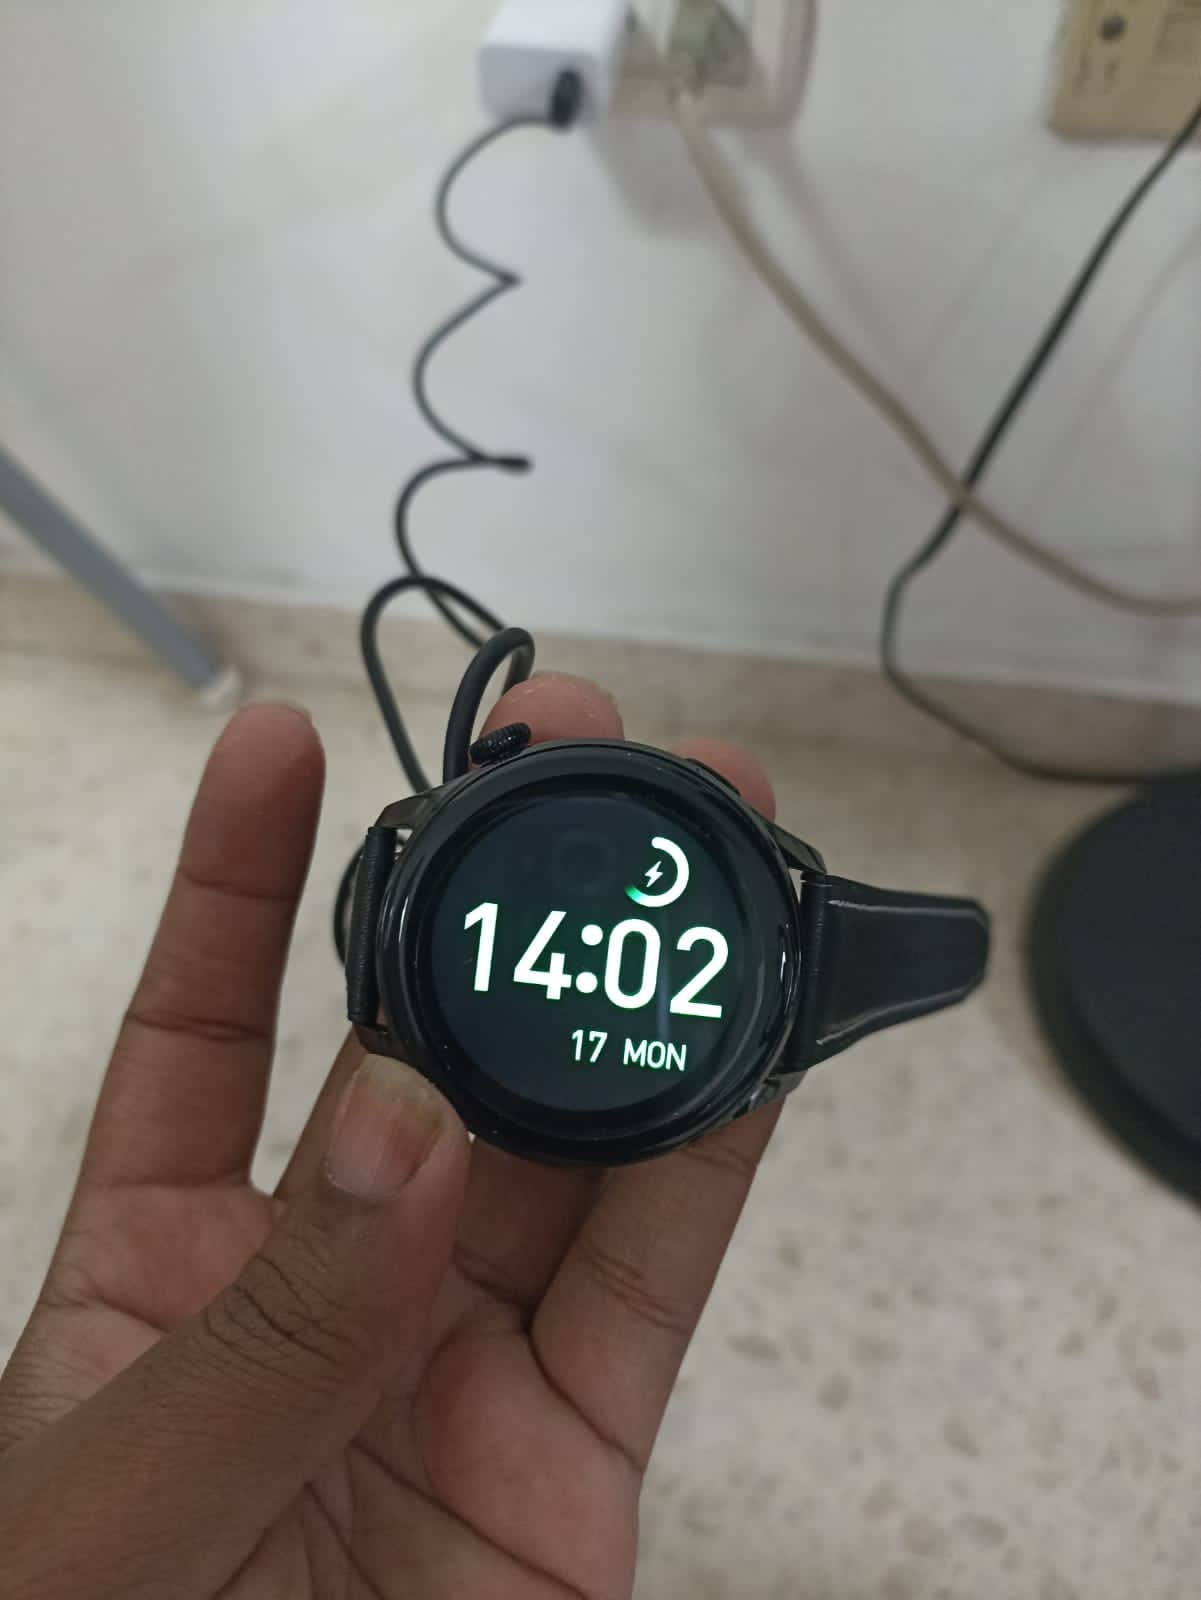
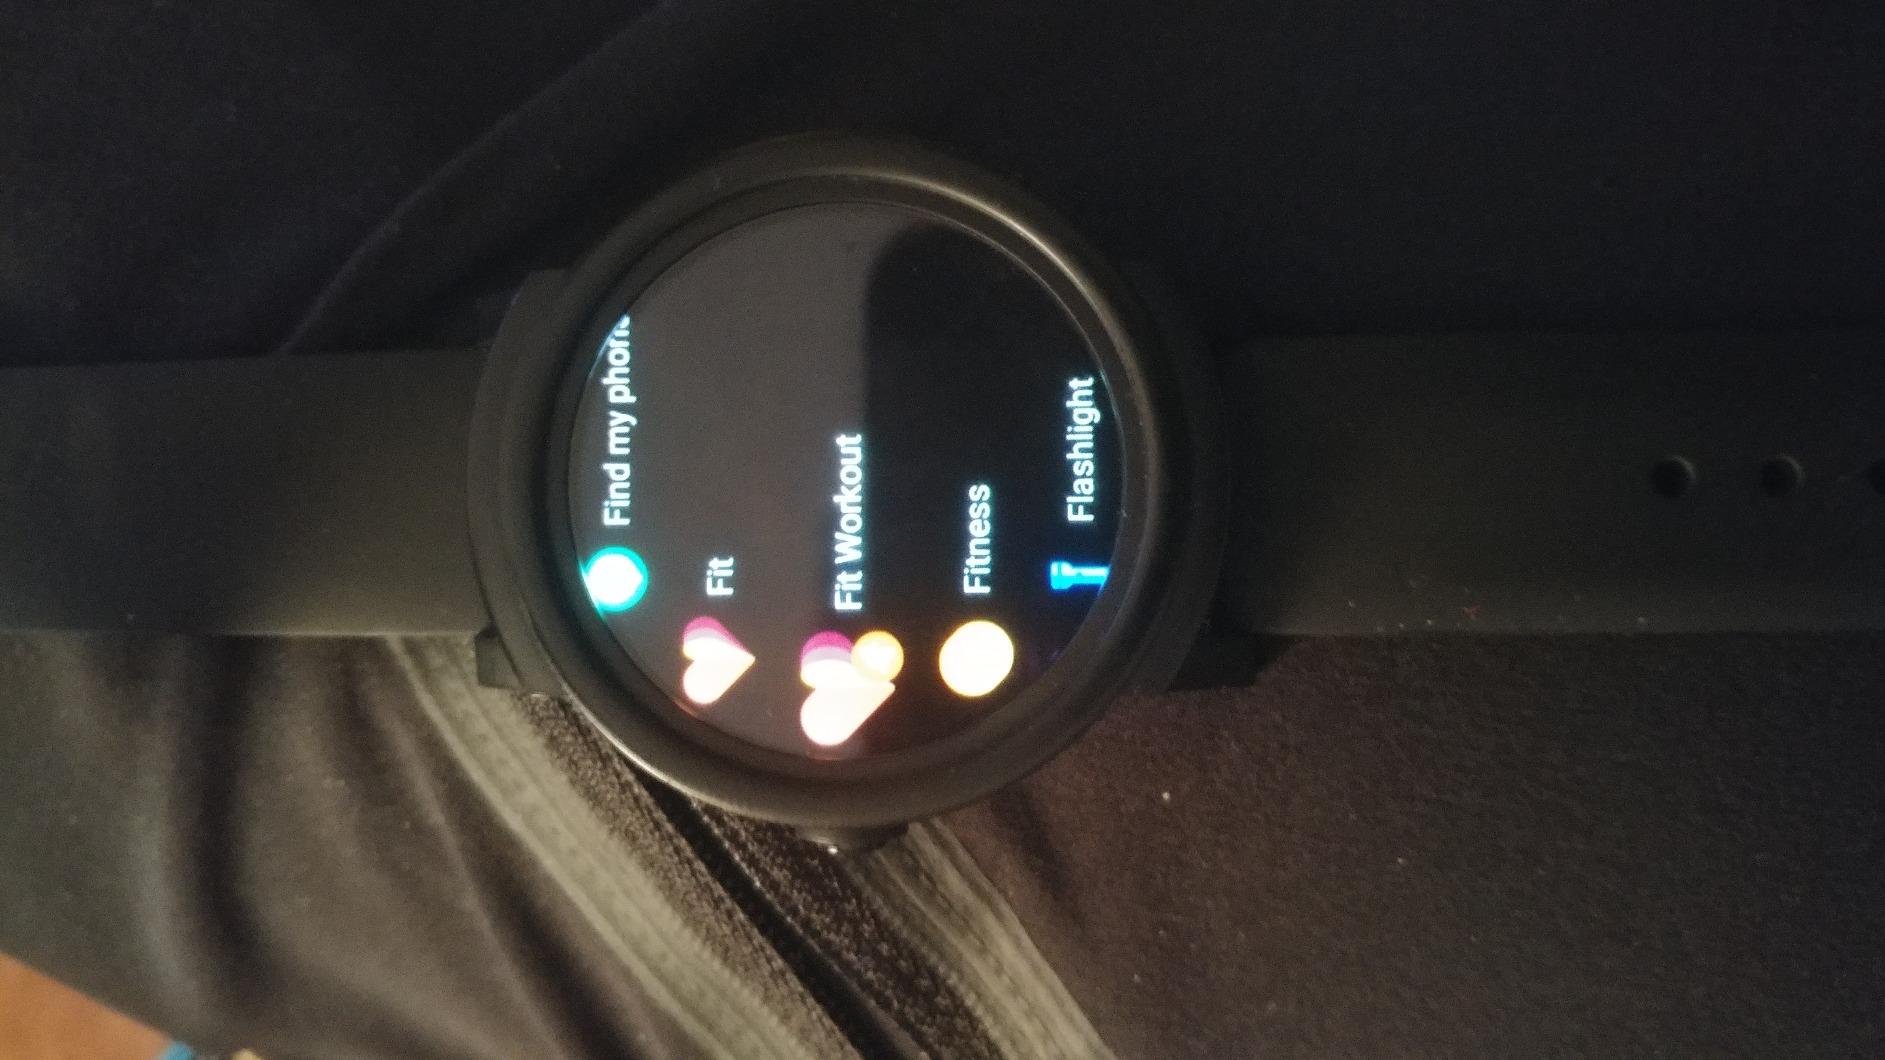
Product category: smartwatch
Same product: no